Guillaume Duchenne de Boulogne

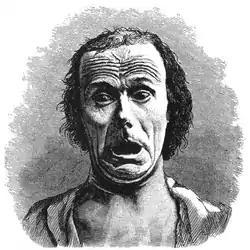
Figure 20 from Charles Darwin's "The Expression of the Emotions in Man and Animals" (1872). Caption reads "FIG. 20.—Terror, from a photograph by Dr. Duchenne"

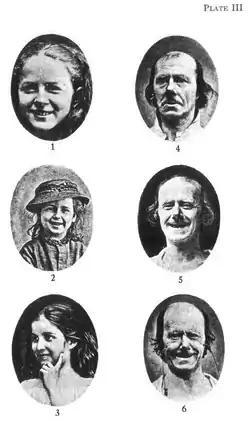
Plate III from Charles Darwin's "The Expression of the Emotions in Man and Animals". From Chapter VIII: Joy—High spirits—Love—Tender feelings—Devotion

Darwin's "The Expression of the Emotions in Man and Animals" written, in part, as a refutation of Sir Charles Bell's theologically doctrinaire physiognomy, was published in 1872. This book elaborated on Darwin's theory of evolution by natural selection and concentrated on the genetic aspects of human behaviour. Darwin's text carried illustrations drawn from Duchenne's photographs, and Darwin and Duchenne corresponded briefly. It is noteworthy, also, that Darwin lent his copy of Duchenne's book to the British psychiatrist James Crichton-Browne in 1869, that Crichton-Browne seems to have mislaid the book for a year or so (in the West Riding lunatic asylum in Wakefield, Yorkshire - see the "Darwin Correspondence Project", Letter 7220) and that - in 1872 - Crichton-Browne invited Sir David Ferrier to his asylum laboratory to undertake experiments involving the electrical stimulation of motor centres in the brain.